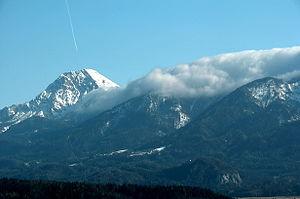
Le mur de foehn ou nuage de foehn est une barrière continue de nuages qui se forme en aval de la ligne de crêtes d'une chaîne de montagnes lorsque souffle perpendiculairement à celle-ci un vent humide. Ce type de limite nuageuse est une conséquence de l’effet de foehn. Cet effet se traduit par un temps maussade en amont de la chaîne de montagnes et un temps relativement dégagé en aval avec un mur de nuages en crête. Même si les phénomènes de foehn ont été d'abord observés au nord de la chaîne des Alpes, l'effet de fœhn n'est cependant pas unique à cette région mais se retrouve dans toute région montagneuse formant barrière. Le Chinook et bien d'autres vents forment des murs similaires.
Le climat de la Suisse n'est pas uniforme sur l'ensemble du territoire. Le relief du pays marque le climat. En effet, des régions de la Suisse sont montagneuses, d'autres se trouvent dans le Moyen-Pays. De plus le pays s'étend en majorité sur le versant nord des Alpes, mais aussi sur les Alpes internes et sur le versant sud.